At Eternity's Gate (film)

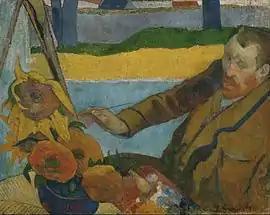
A seated red-bearded man wearing a brown coat, facing to the left, with a paintbrush in his right hand, is painting a picture of large sunflowers.

On review aggregator Rotten Tomatoes, the film holds an approval rating of based on reviews, with an average rating of . The website's critical consensus reads, "Led by mesmerizing work from Willem Dafoe in the central role, "At Eternity's Gate" intriguingly imagines Vincent Van Gogh's troubled final days." Metacritic gives the film a weighted average score of 76 out of 100, based on 34 critics, indicating "generally favorable" reviews.